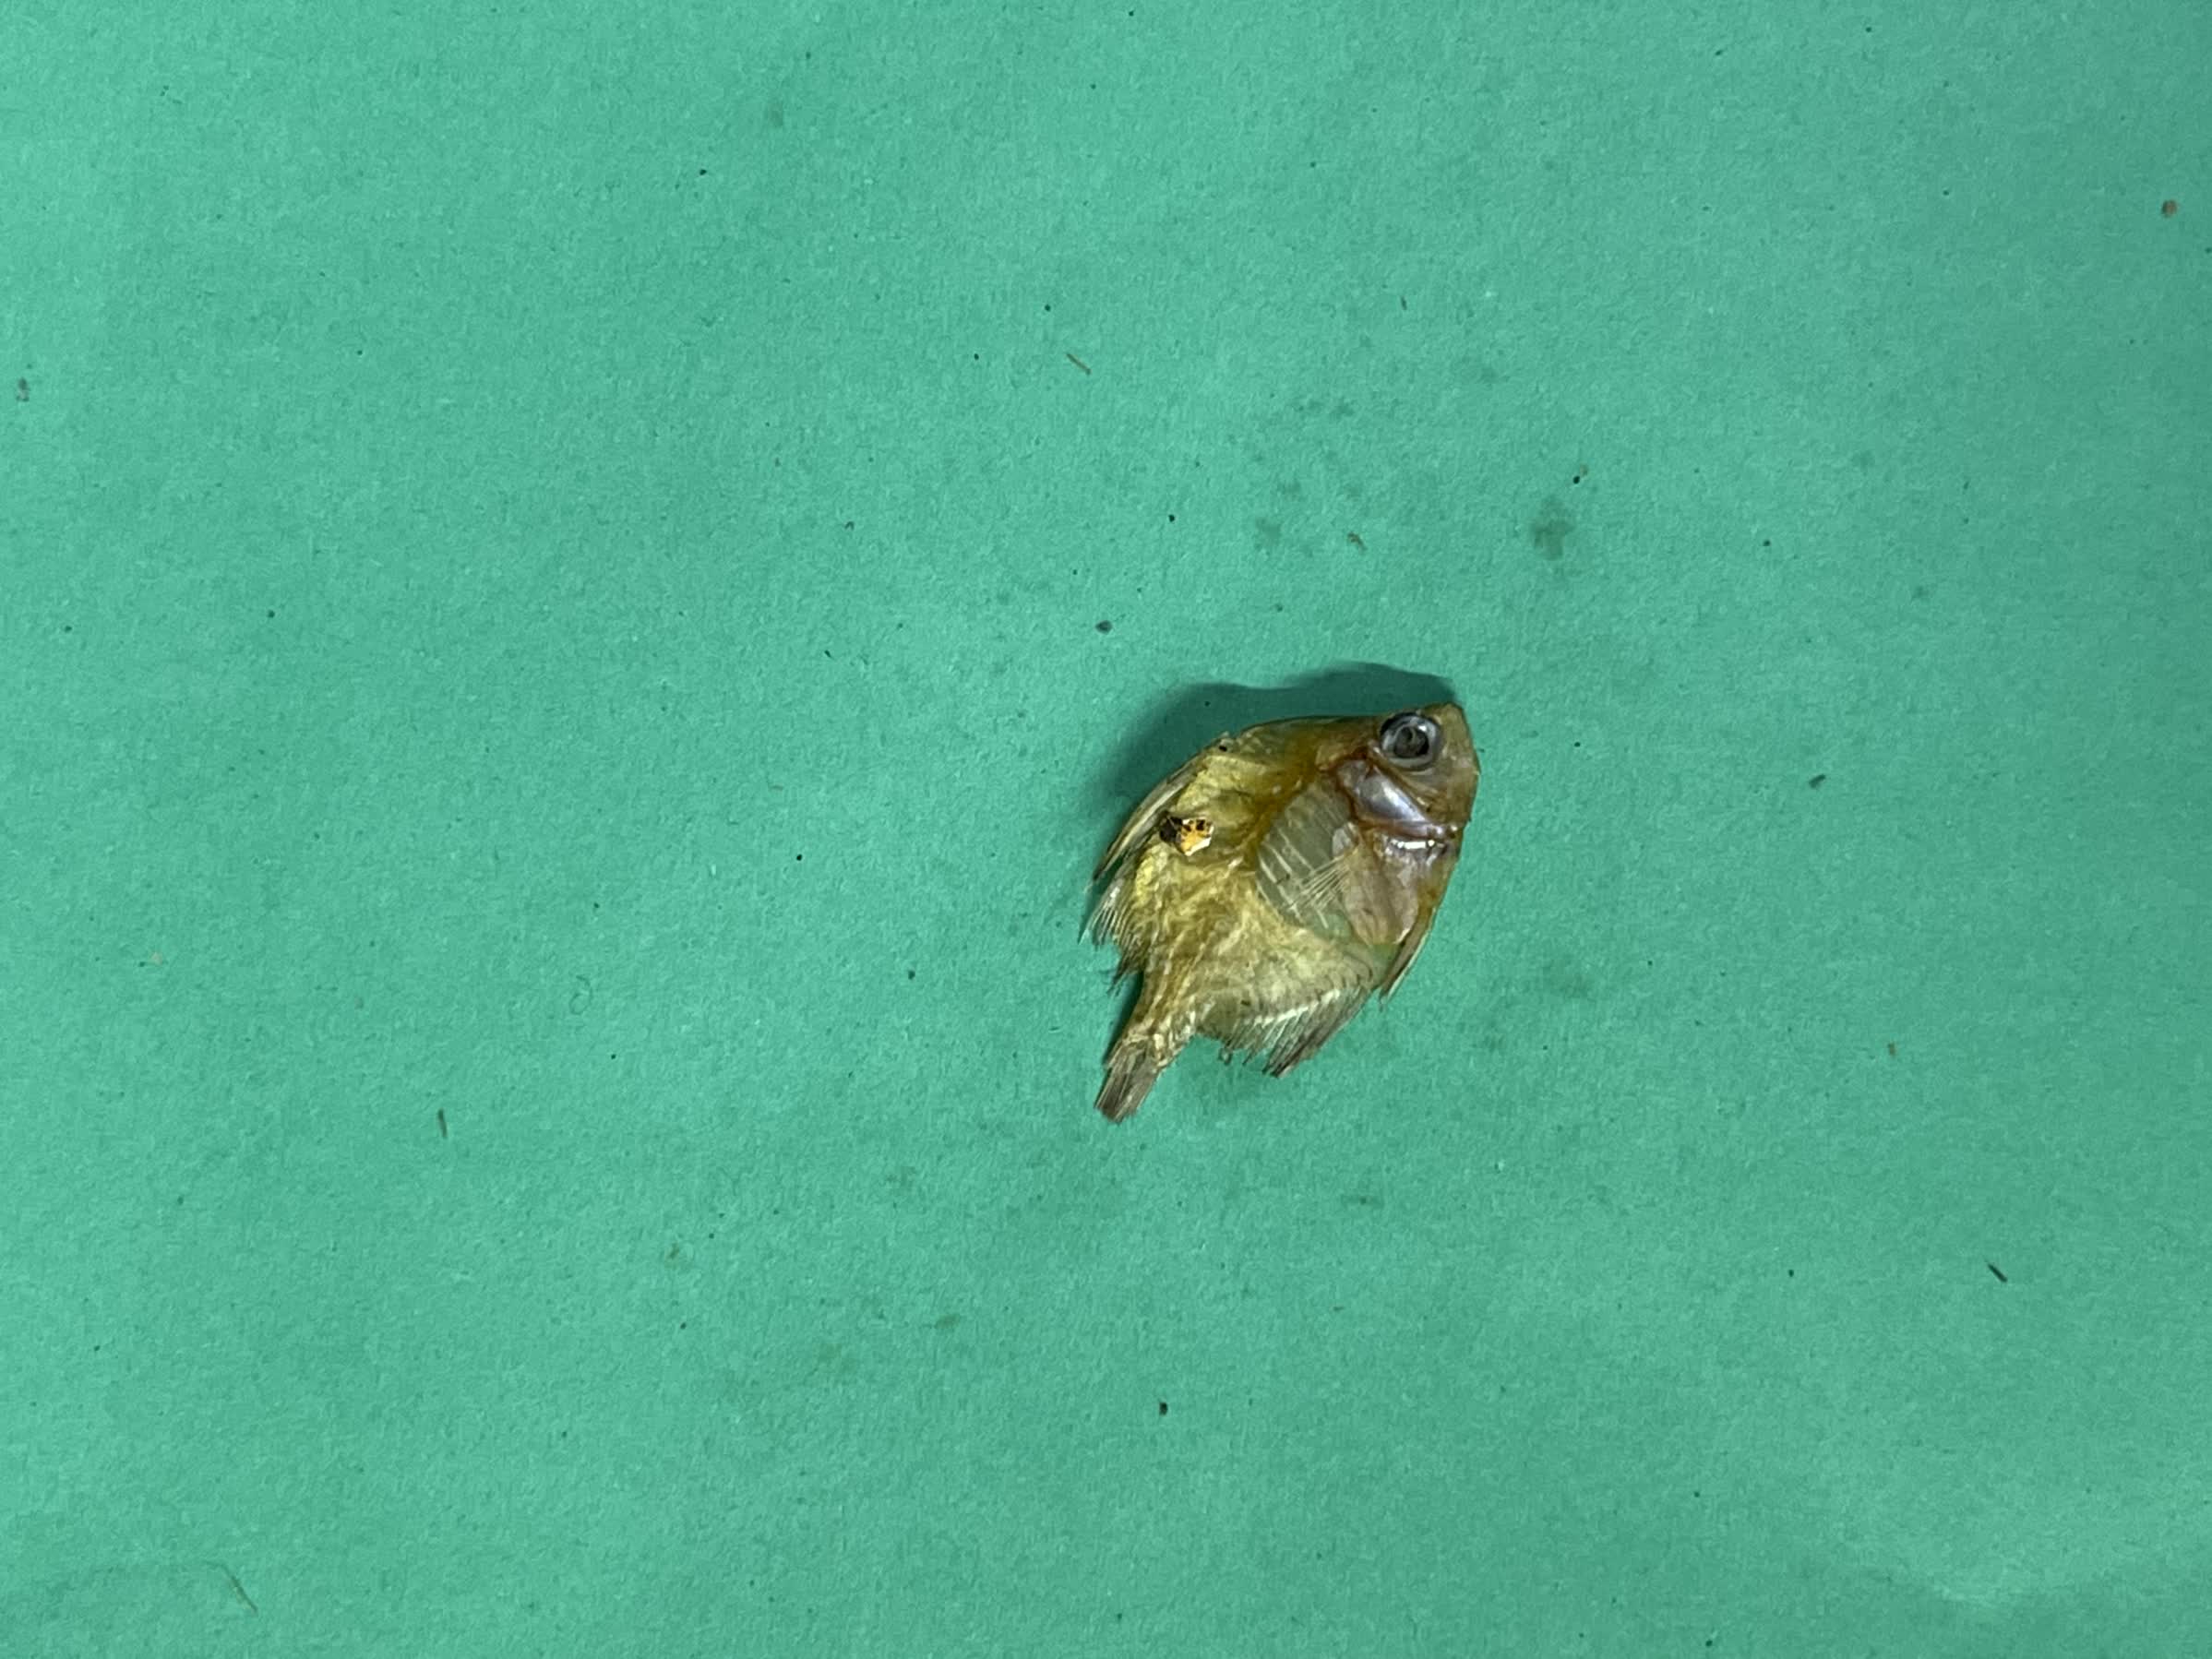
Species: Chanda